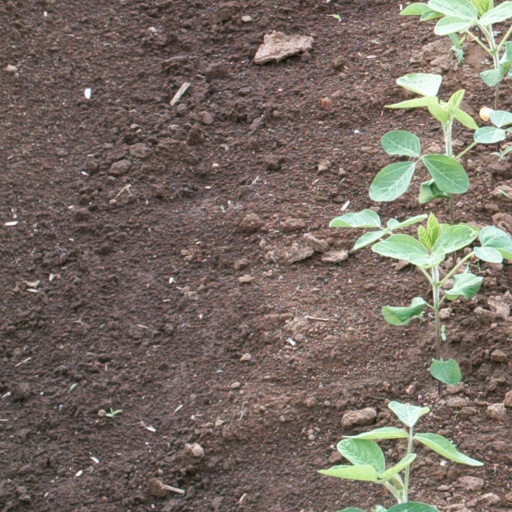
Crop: soybean